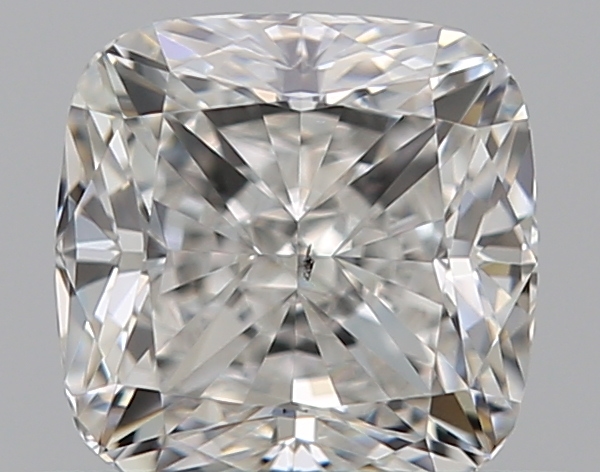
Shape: cushion
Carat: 0.55
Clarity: VS2
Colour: F
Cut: EX
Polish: EX
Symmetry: VG
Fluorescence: N
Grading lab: GIA
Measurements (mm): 4.54 x 4.54 x 3.07